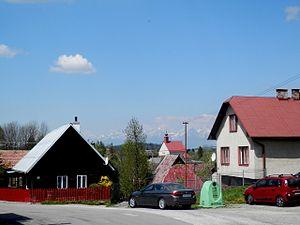
Uloža est un village de Slovaquie situé dans la région de Prešov.